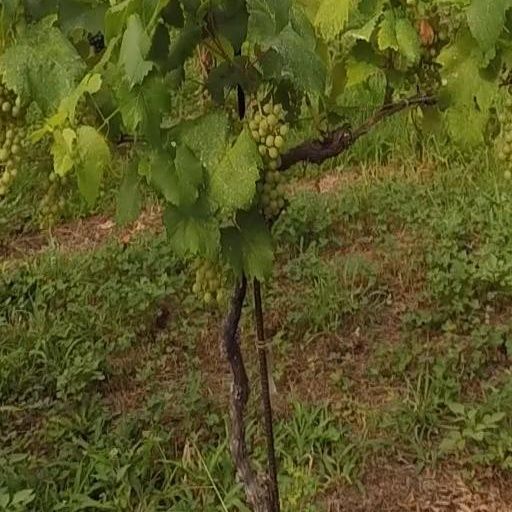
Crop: grape